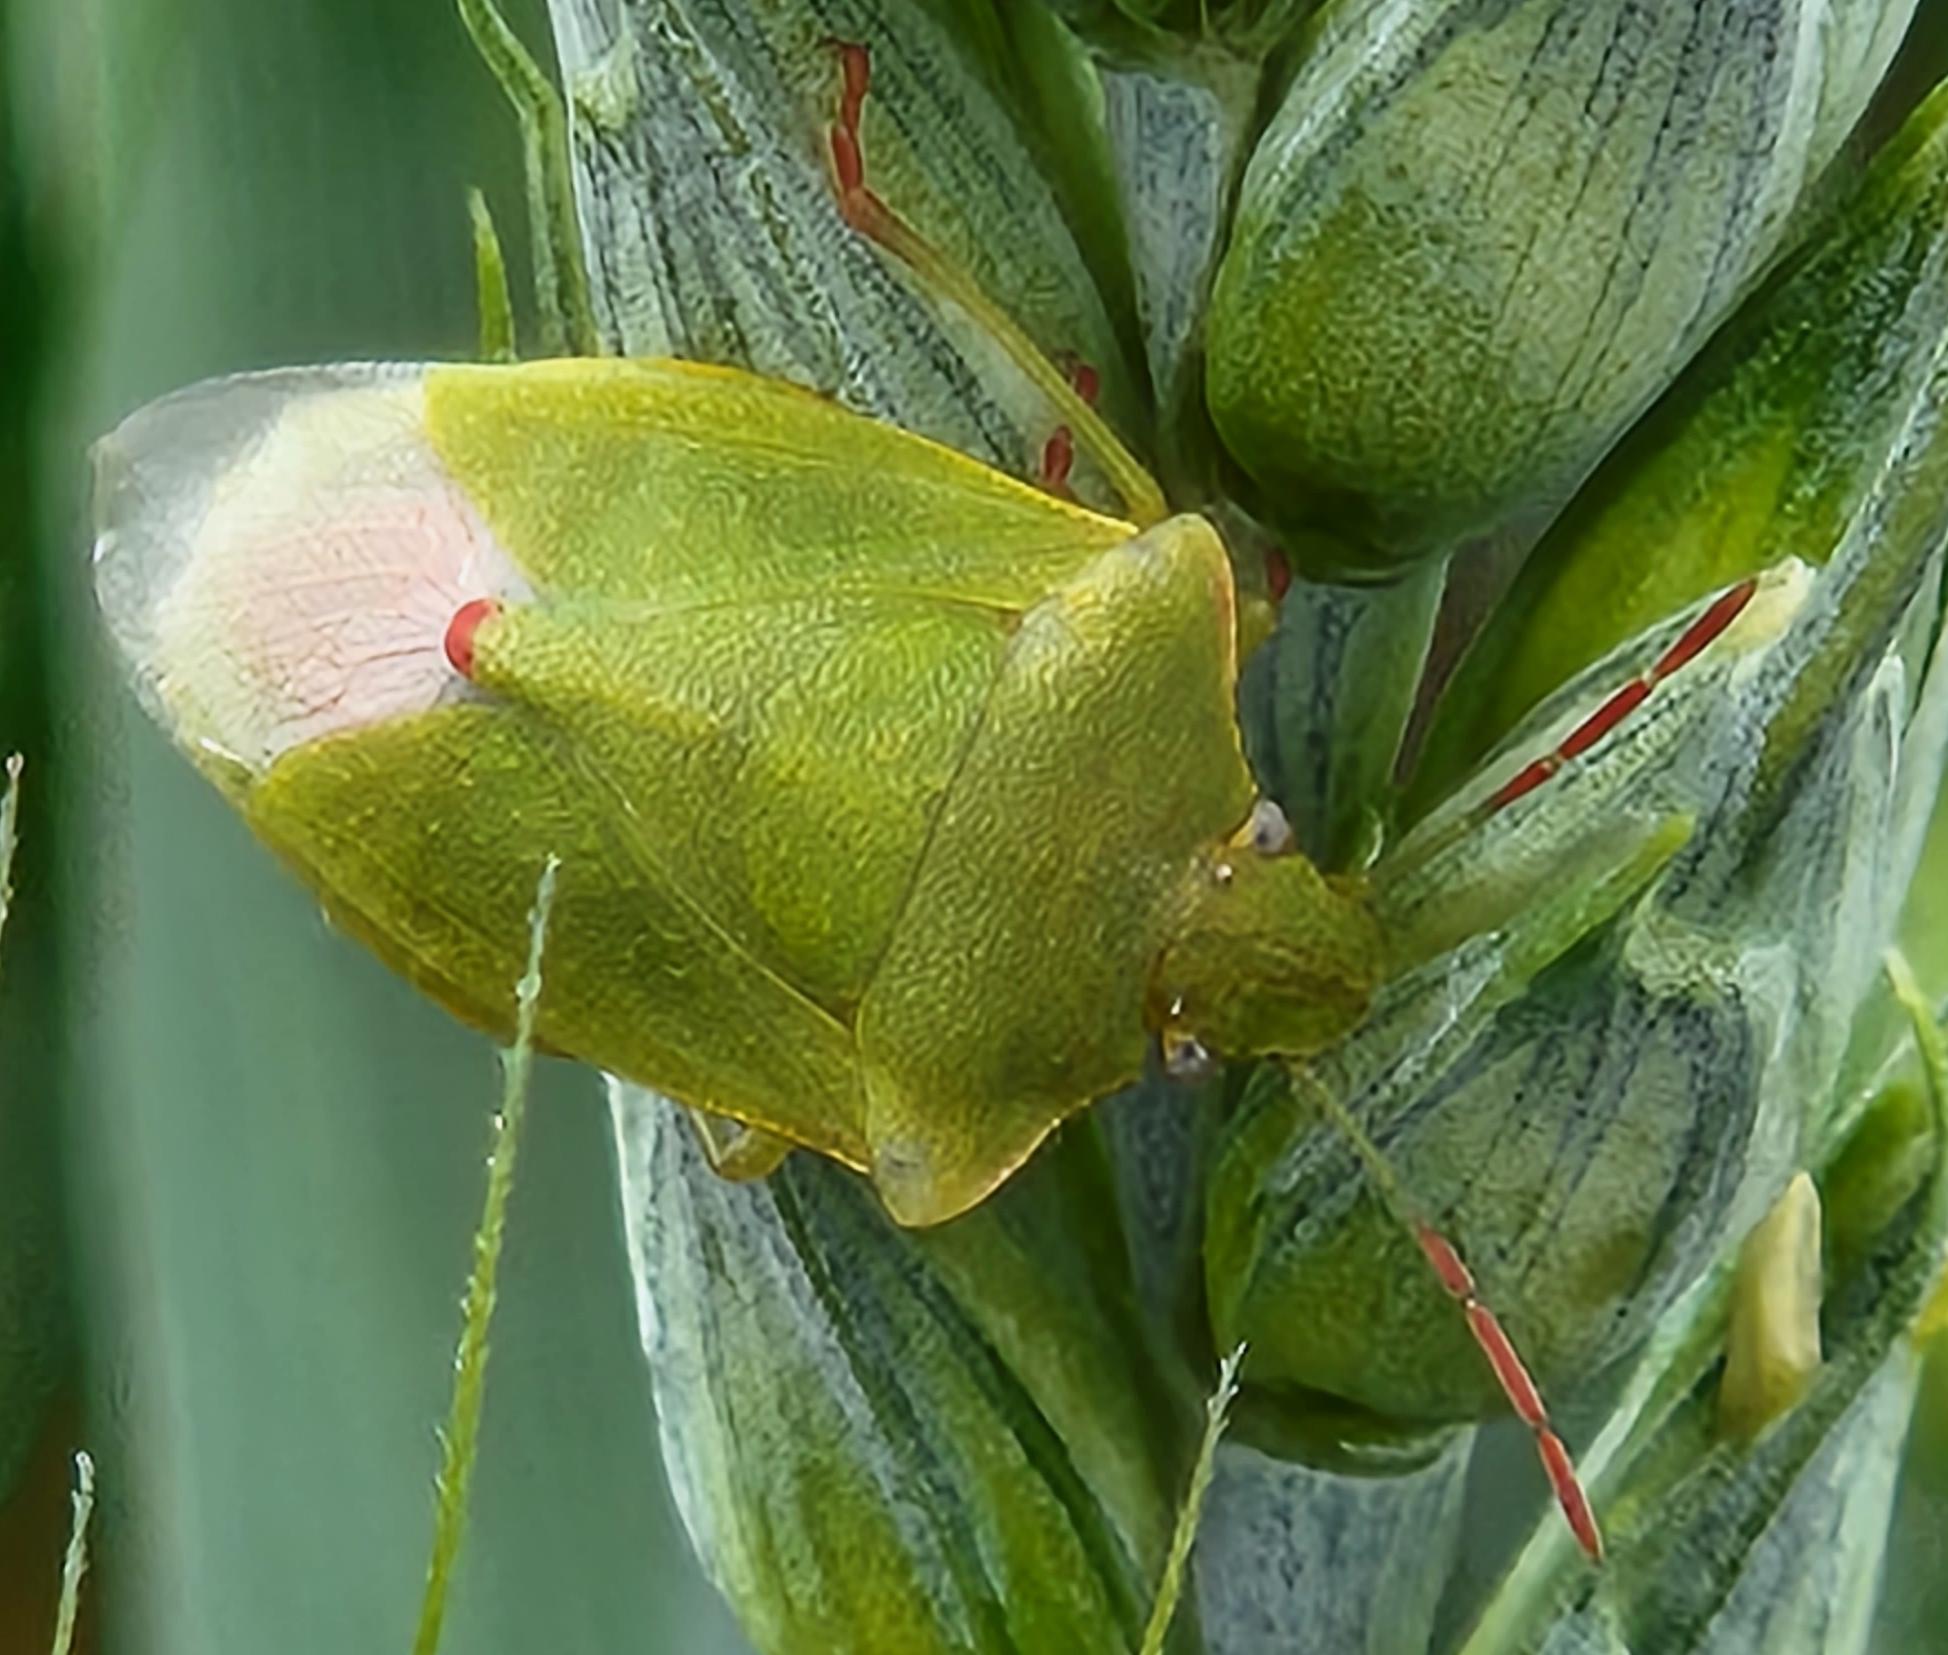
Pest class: stink_bug